Ron Dellums

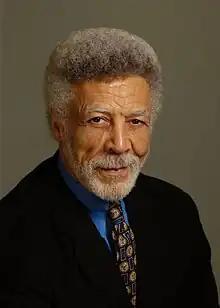
Official portrait, 2007

Ronald Vernie Dellums (November 24, 1935 – July 30, 2018) was an American politician who served as Mayor of Oakland from 2007 to 2011. He had previously served thirteen terms as a Member of the U.S. House of Representatives from California's 9th congressional district, in office from 1971 to 1998, after which he worked as a lobbyist in Washington, D.C.